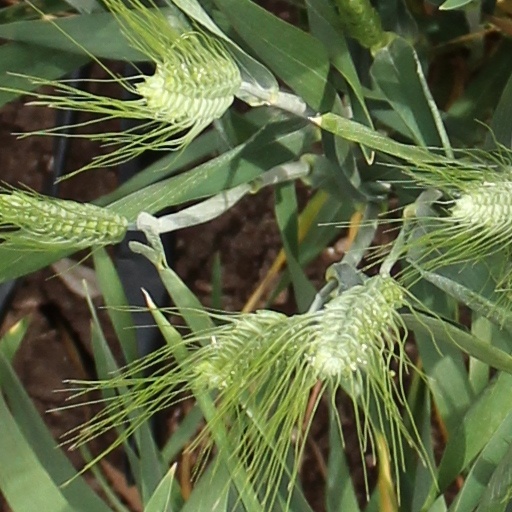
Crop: wheat